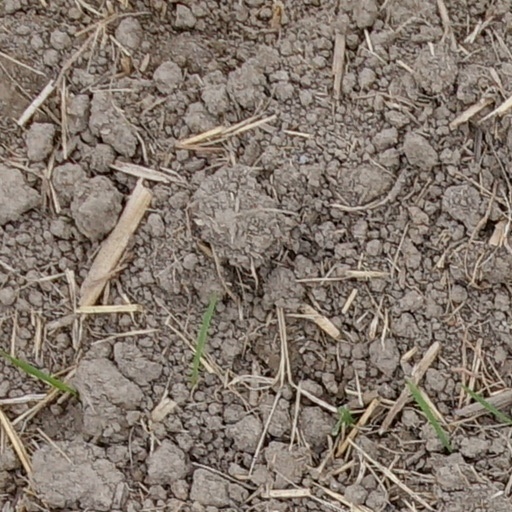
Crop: wheat